Great Lillebonne mosaic

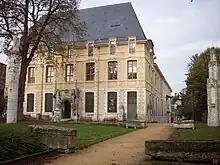
The Musée des Antiquités de Rouen, which has housed the mosaic since 1886.

The work was deposited and sold for the first time in August 1879 to Mme Merle for 20,000 or 23,500 francs, after unsuccessful bids by the Seine-Inférieure department, supported in particular by Abbé Cochet and for the Musée des Antiquités de Rouen.